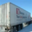
Label: truck